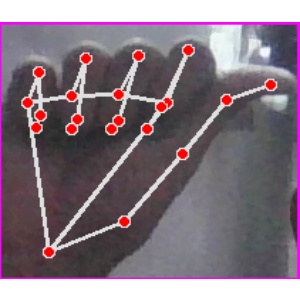
अक्षर: छ